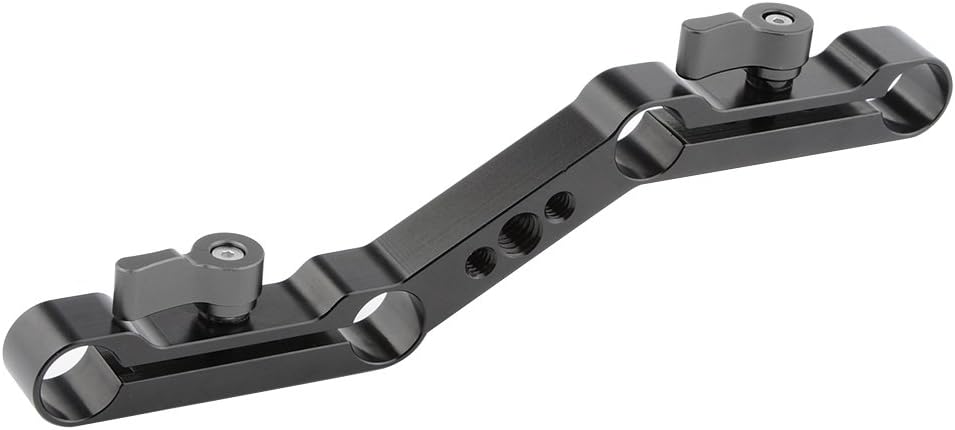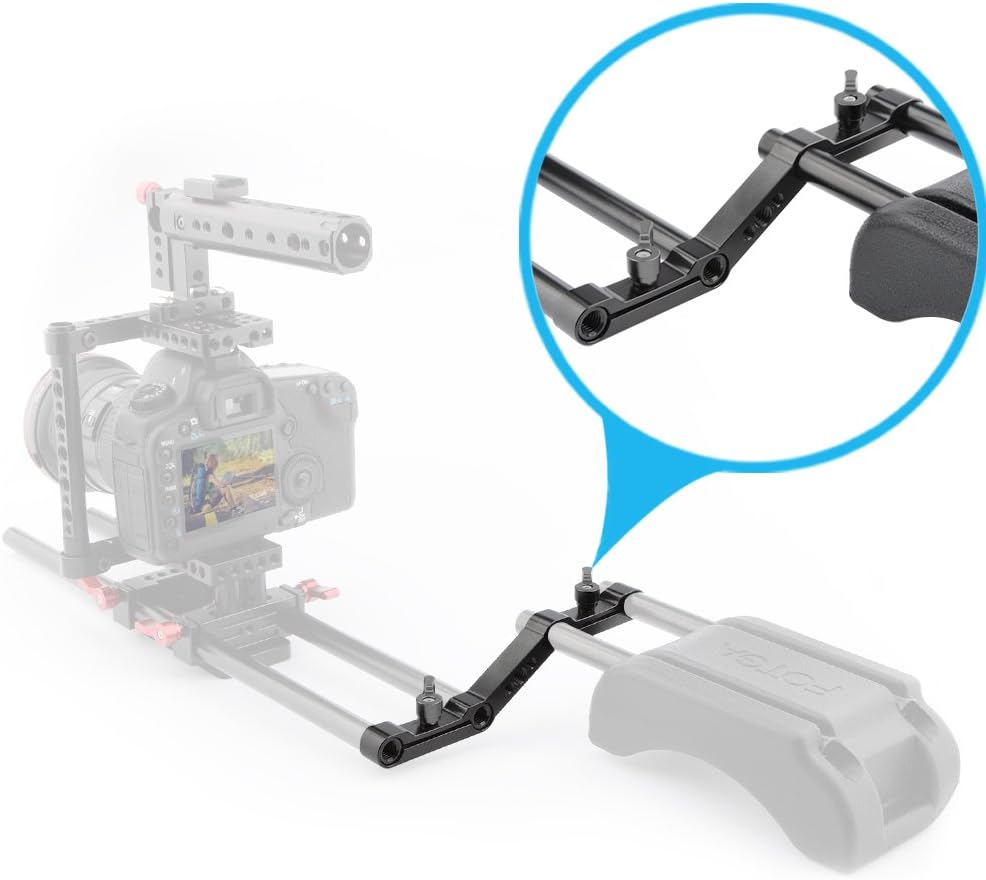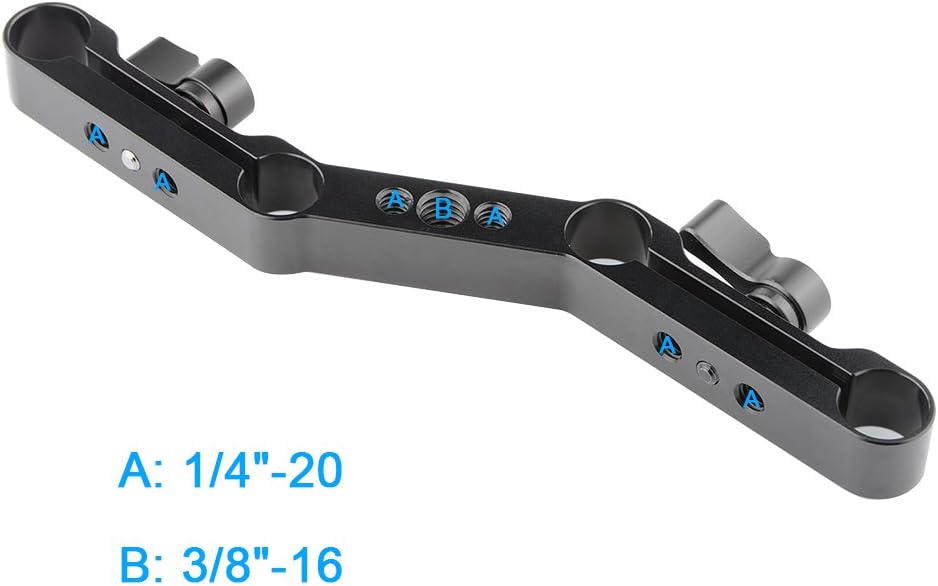
CAMVATE 15mm Rod Clamp Z-Shape Clamp Mount Bracket for DSLR Camera Should Rig Support (Black)
Category: Tools & Home Improvement
DSLR Camera Camcorder Offset Z-Shape Clamp Mount Bracket for 15mm Rod Support
Features: Offsets base plate from shoulder pad | Two double 15mm rod clamps | Compatible with flyweight systems | Compatible with all 15mm rod support systems with 60mm spacing | Material: Aluminum